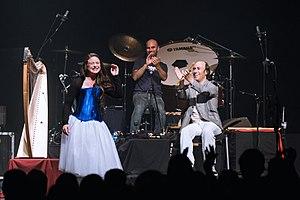
Carlos Núñez en concert à Quimper dans le cadre du festival de Cornouaille le 20 juillet 2017.
Nolwenn Arzel, née le 12 avril 1984 à Morlaix, est une harpiste française d'origine et de culture bretonne. Jouant de la harpe celtique, elle s'est spécialisée dans les répertoires de musique celtique.